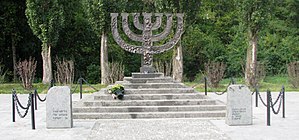
Babij Jar
Mindesmærke for de dræbte jøder i Babij Jar.
Babij Jar er en slugt i den nordvestlige udkant af Kijev i Ukraine. Slugten er først omtalt i skriftlige kilder i 1401, da den blev solgt af den baba som betjente køkkenet i dominikanerklosteret.